Borough of Wonthaggi

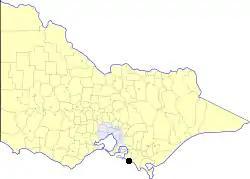
Location in Victoria

The Borough of Wonthaggi was a local government area about south-southeast of Melbourne, the state capital of Victoria, Australia. The borough covered an area of , and existed from 1911 until 1994. Unlike many local government areas, it was constituted under its own Act of Parliament, rather than the Local Government Act.